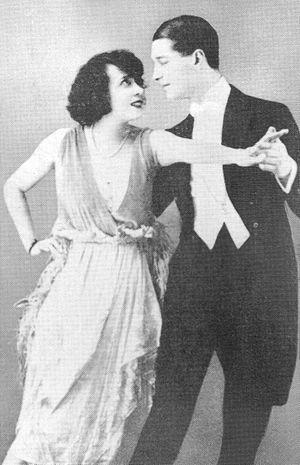
Maurice Chevalier et Mistinguett, couple d'artistes.
Casimir Oberfeld, né à Łódź en Pologne le 16 novembre 1903 et mort en janvier 1945 lors d'une marche de la mort entre le camp d'extermination d'Auschwitz et Přelouč, est un compositeur, installé en France, célèbre pour avoir écrit des chansons à succès pendant les années folles, des musiques d'opérettes et des musiques de films.
Maurice Chevalier, né Maurice Auguste Chevalier le 12 septembre 1888 à Paris 20ᵉ et mort le 1ᵉʳ janvier 1972 à Paris 15ᵉ, est un chanteur, acteur, écrivain, parolier, danseur et comique français.